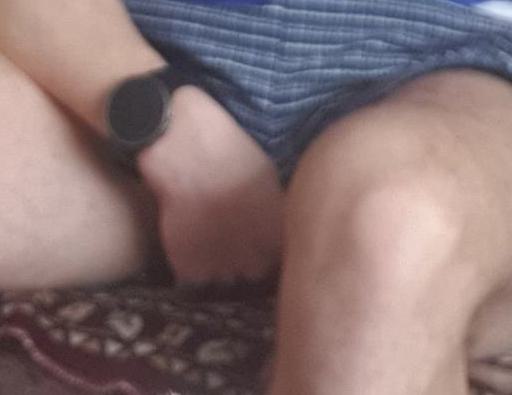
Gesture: no_gesture